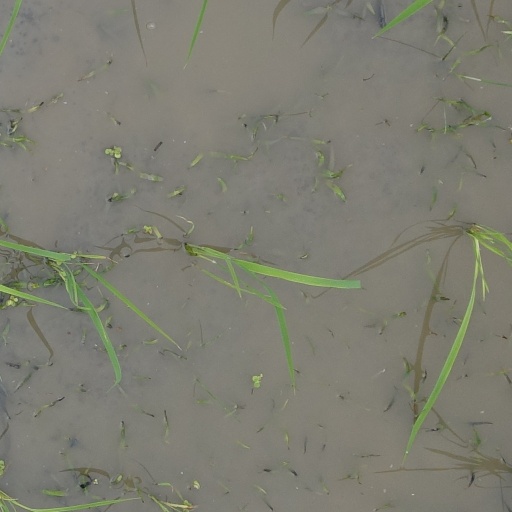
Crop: rice